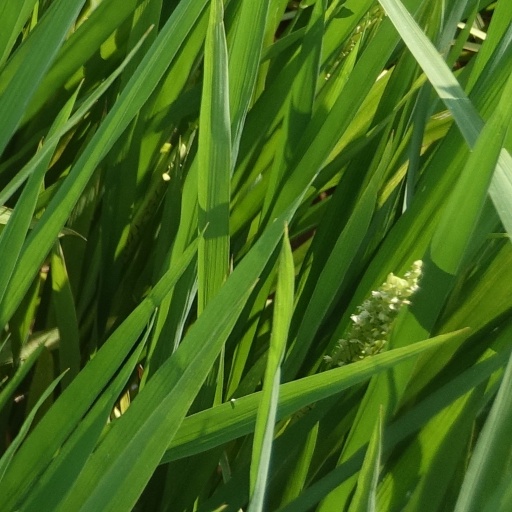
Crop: rice